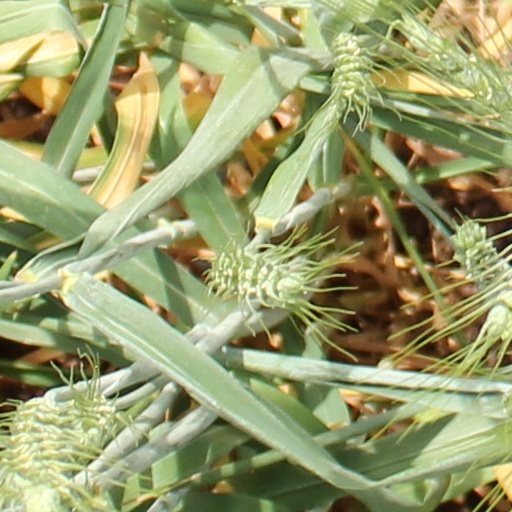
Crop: wheat